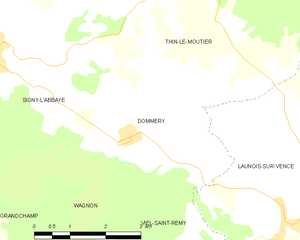
Carte des communes françaises: Dommery